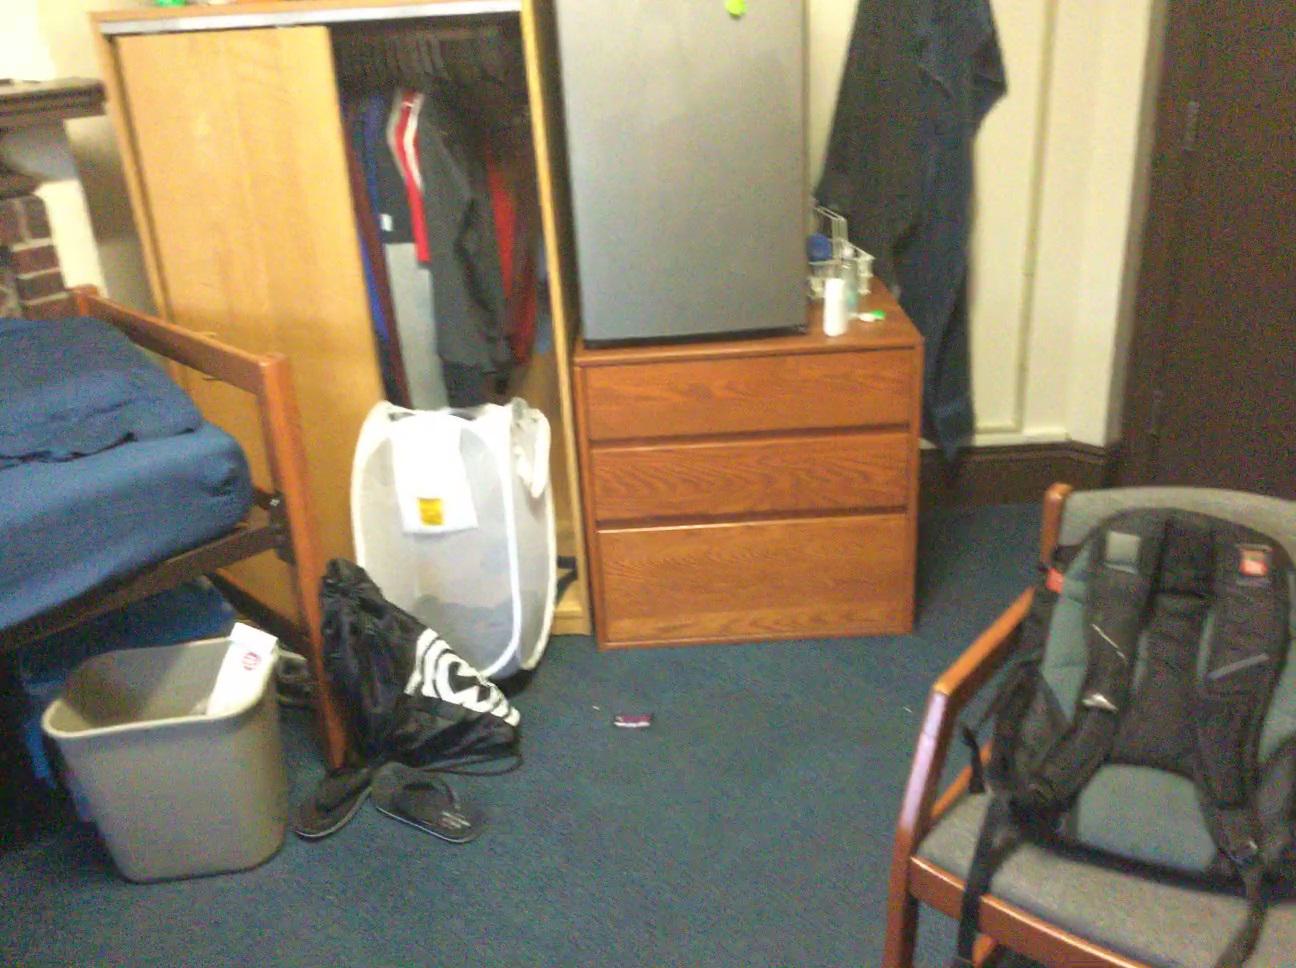
Question: Is the chair right of the bag from the camera's perspective? Final answer should be yes or no.
Answer: Yes